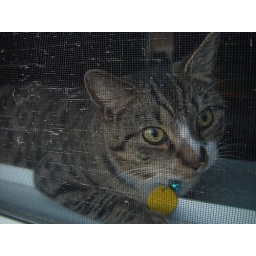
this is my neighbors cat sittin by the window sill